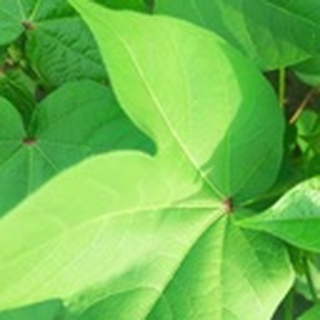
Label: healthy_cotton